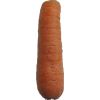
Label: Carrot 1